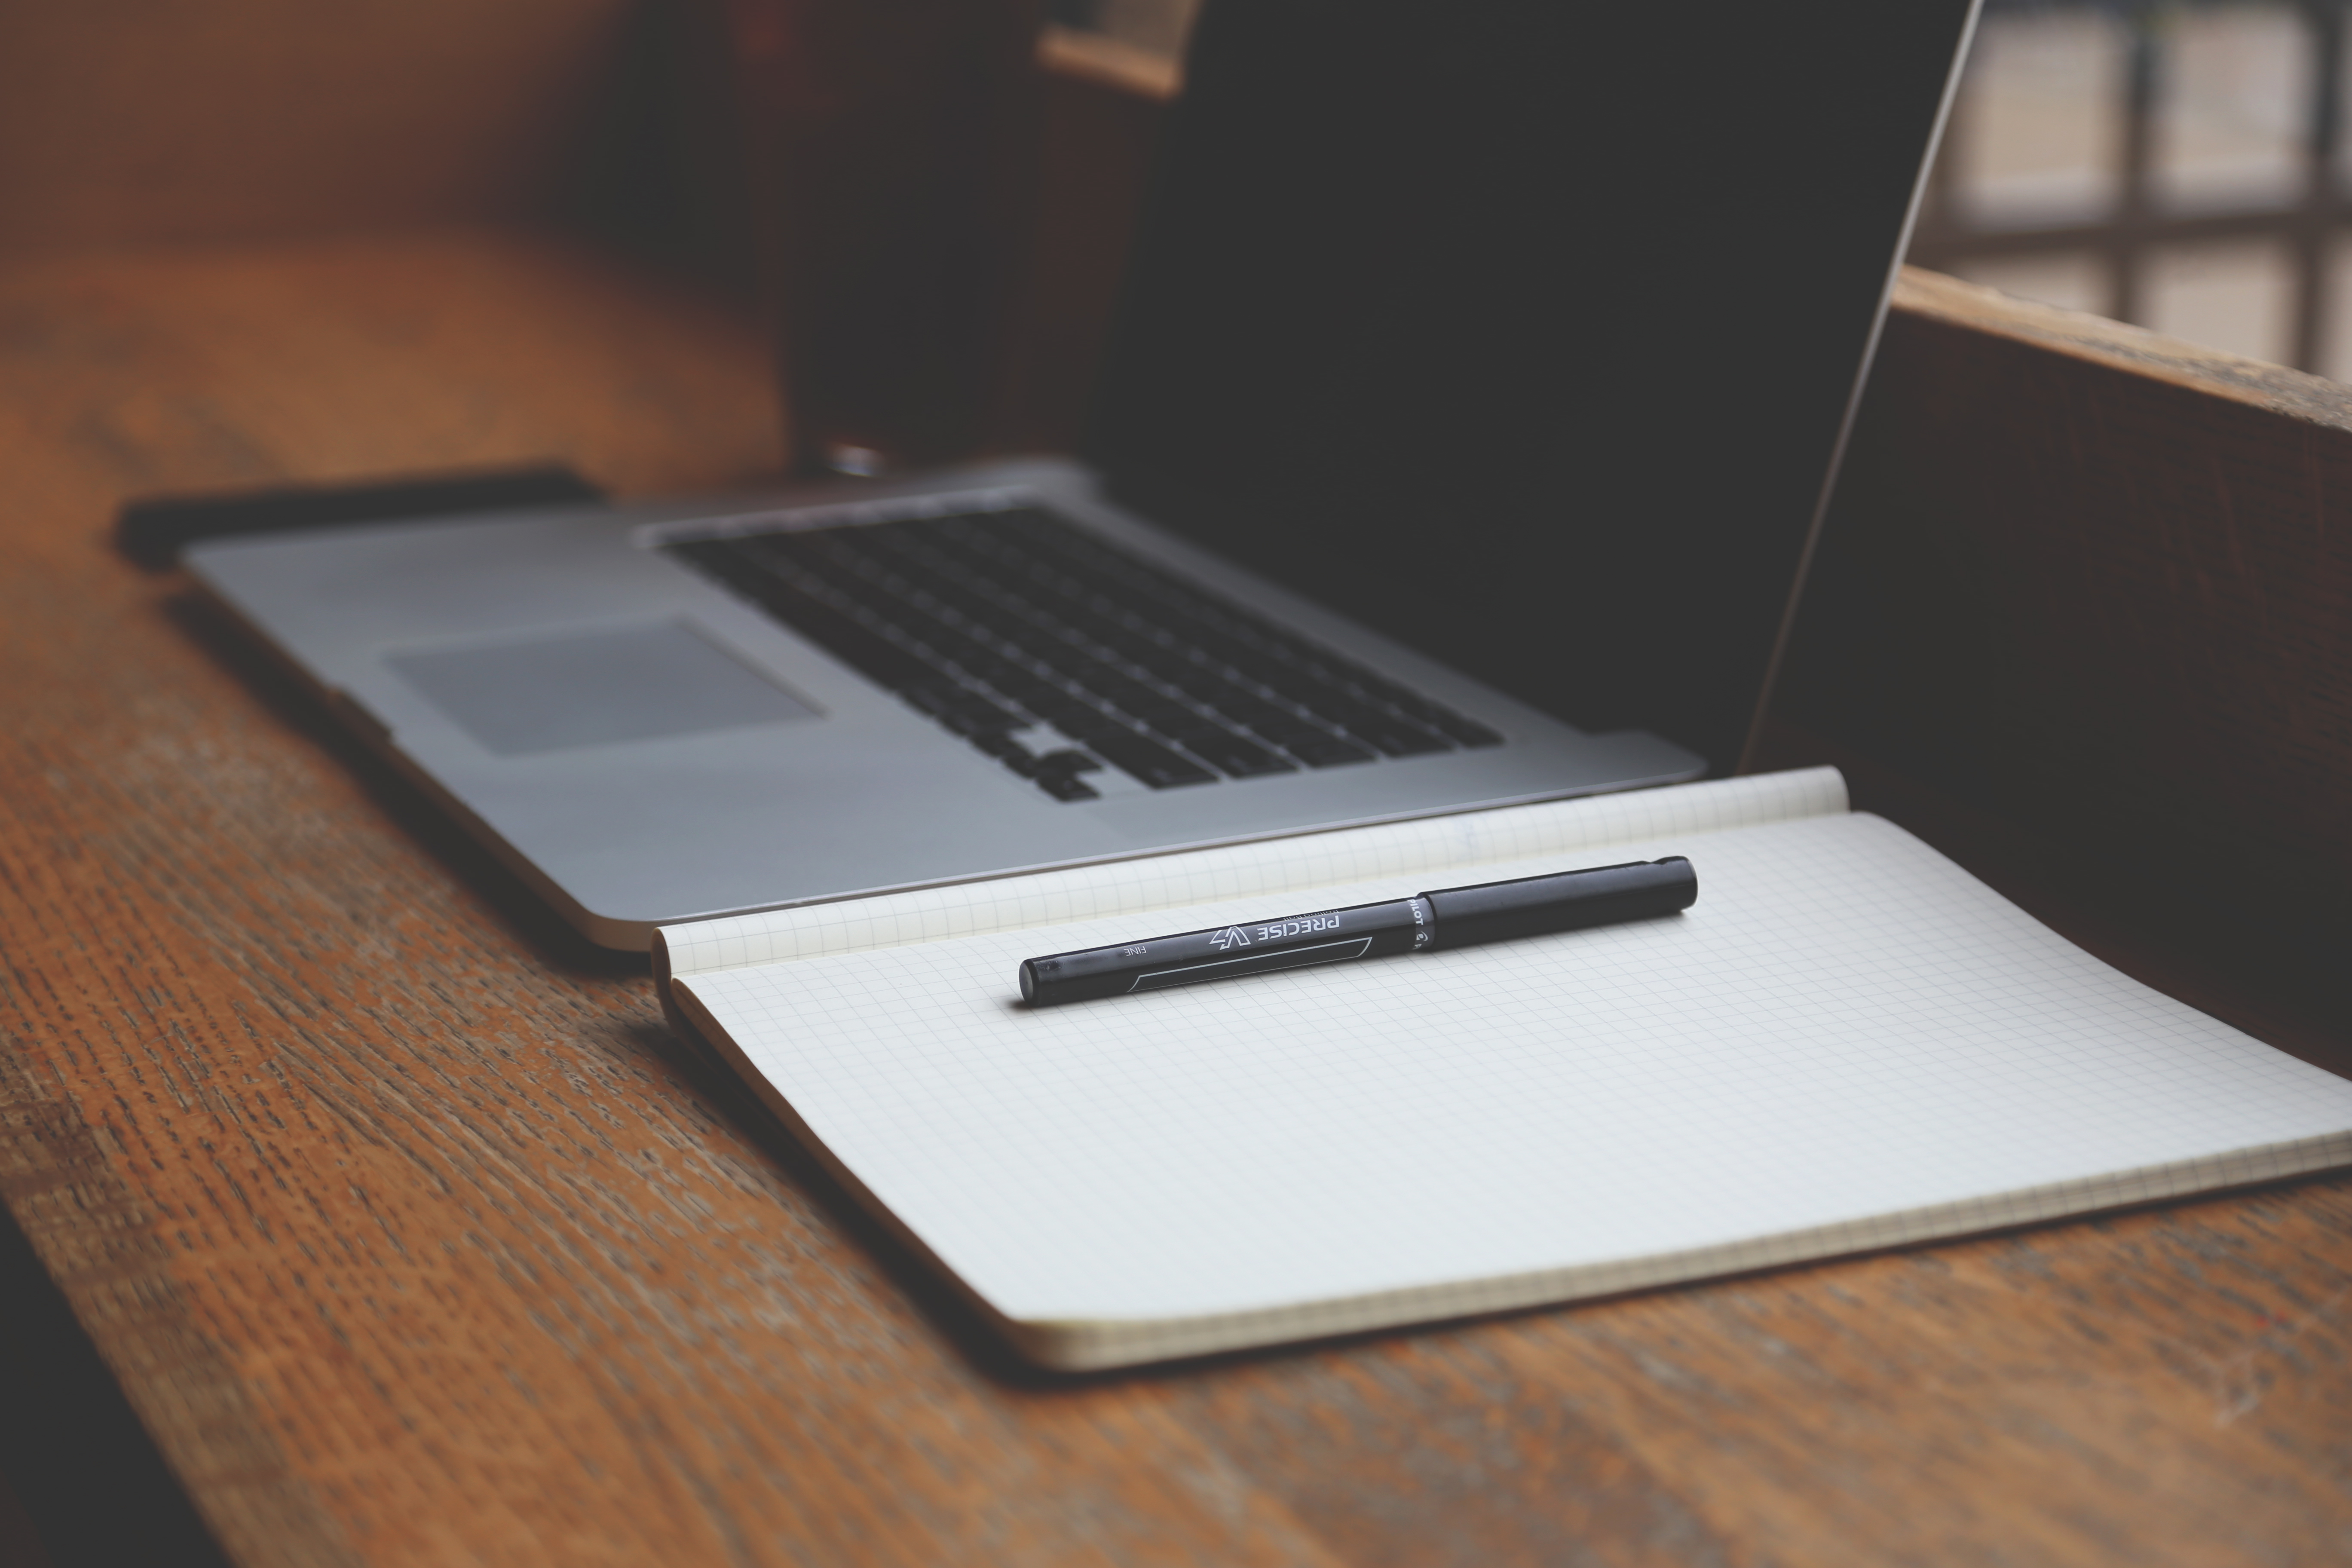
laptop, desk, notebook, computer, apple, technology, pen, workspace, gadget, macbook pro, document, multimedia, notes, desktop computer, personal computer, electronic device, computer hardware, personal computer hardware